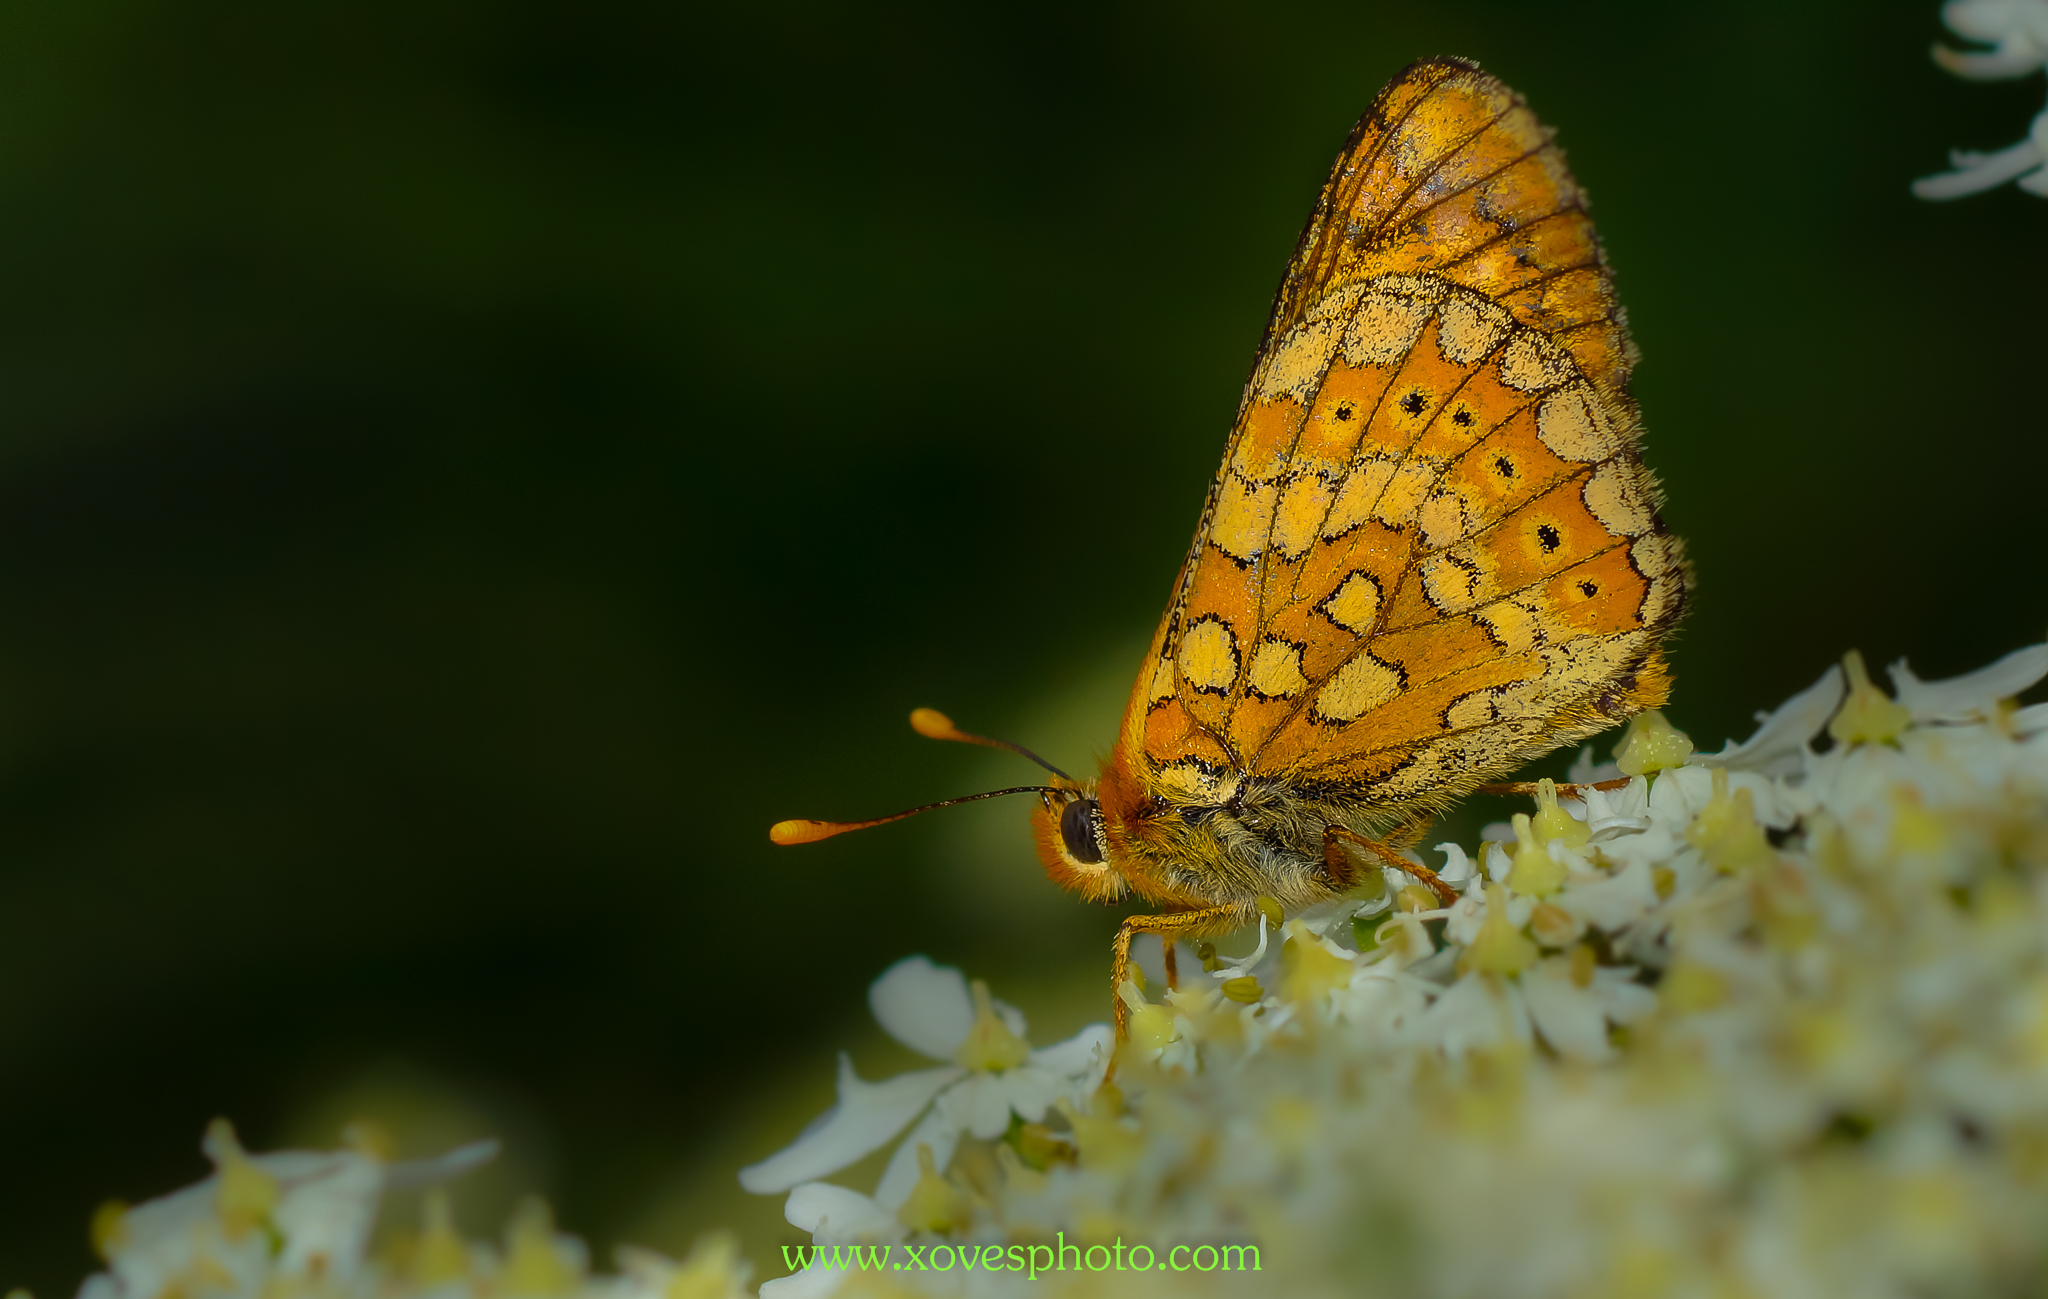
nature, photography, leaf, flower, insect, macro, butterfly, yellow, flora, fauna, invertebrate, close up, animals, naturaleza, butterflies, a77, nectar, ggl1, gaby1, xovesphoto, animales, mariposas, sonya77, minolta100mm, gphoto, macro photography, organism, pollinator, moths and butterflies, lycaenid